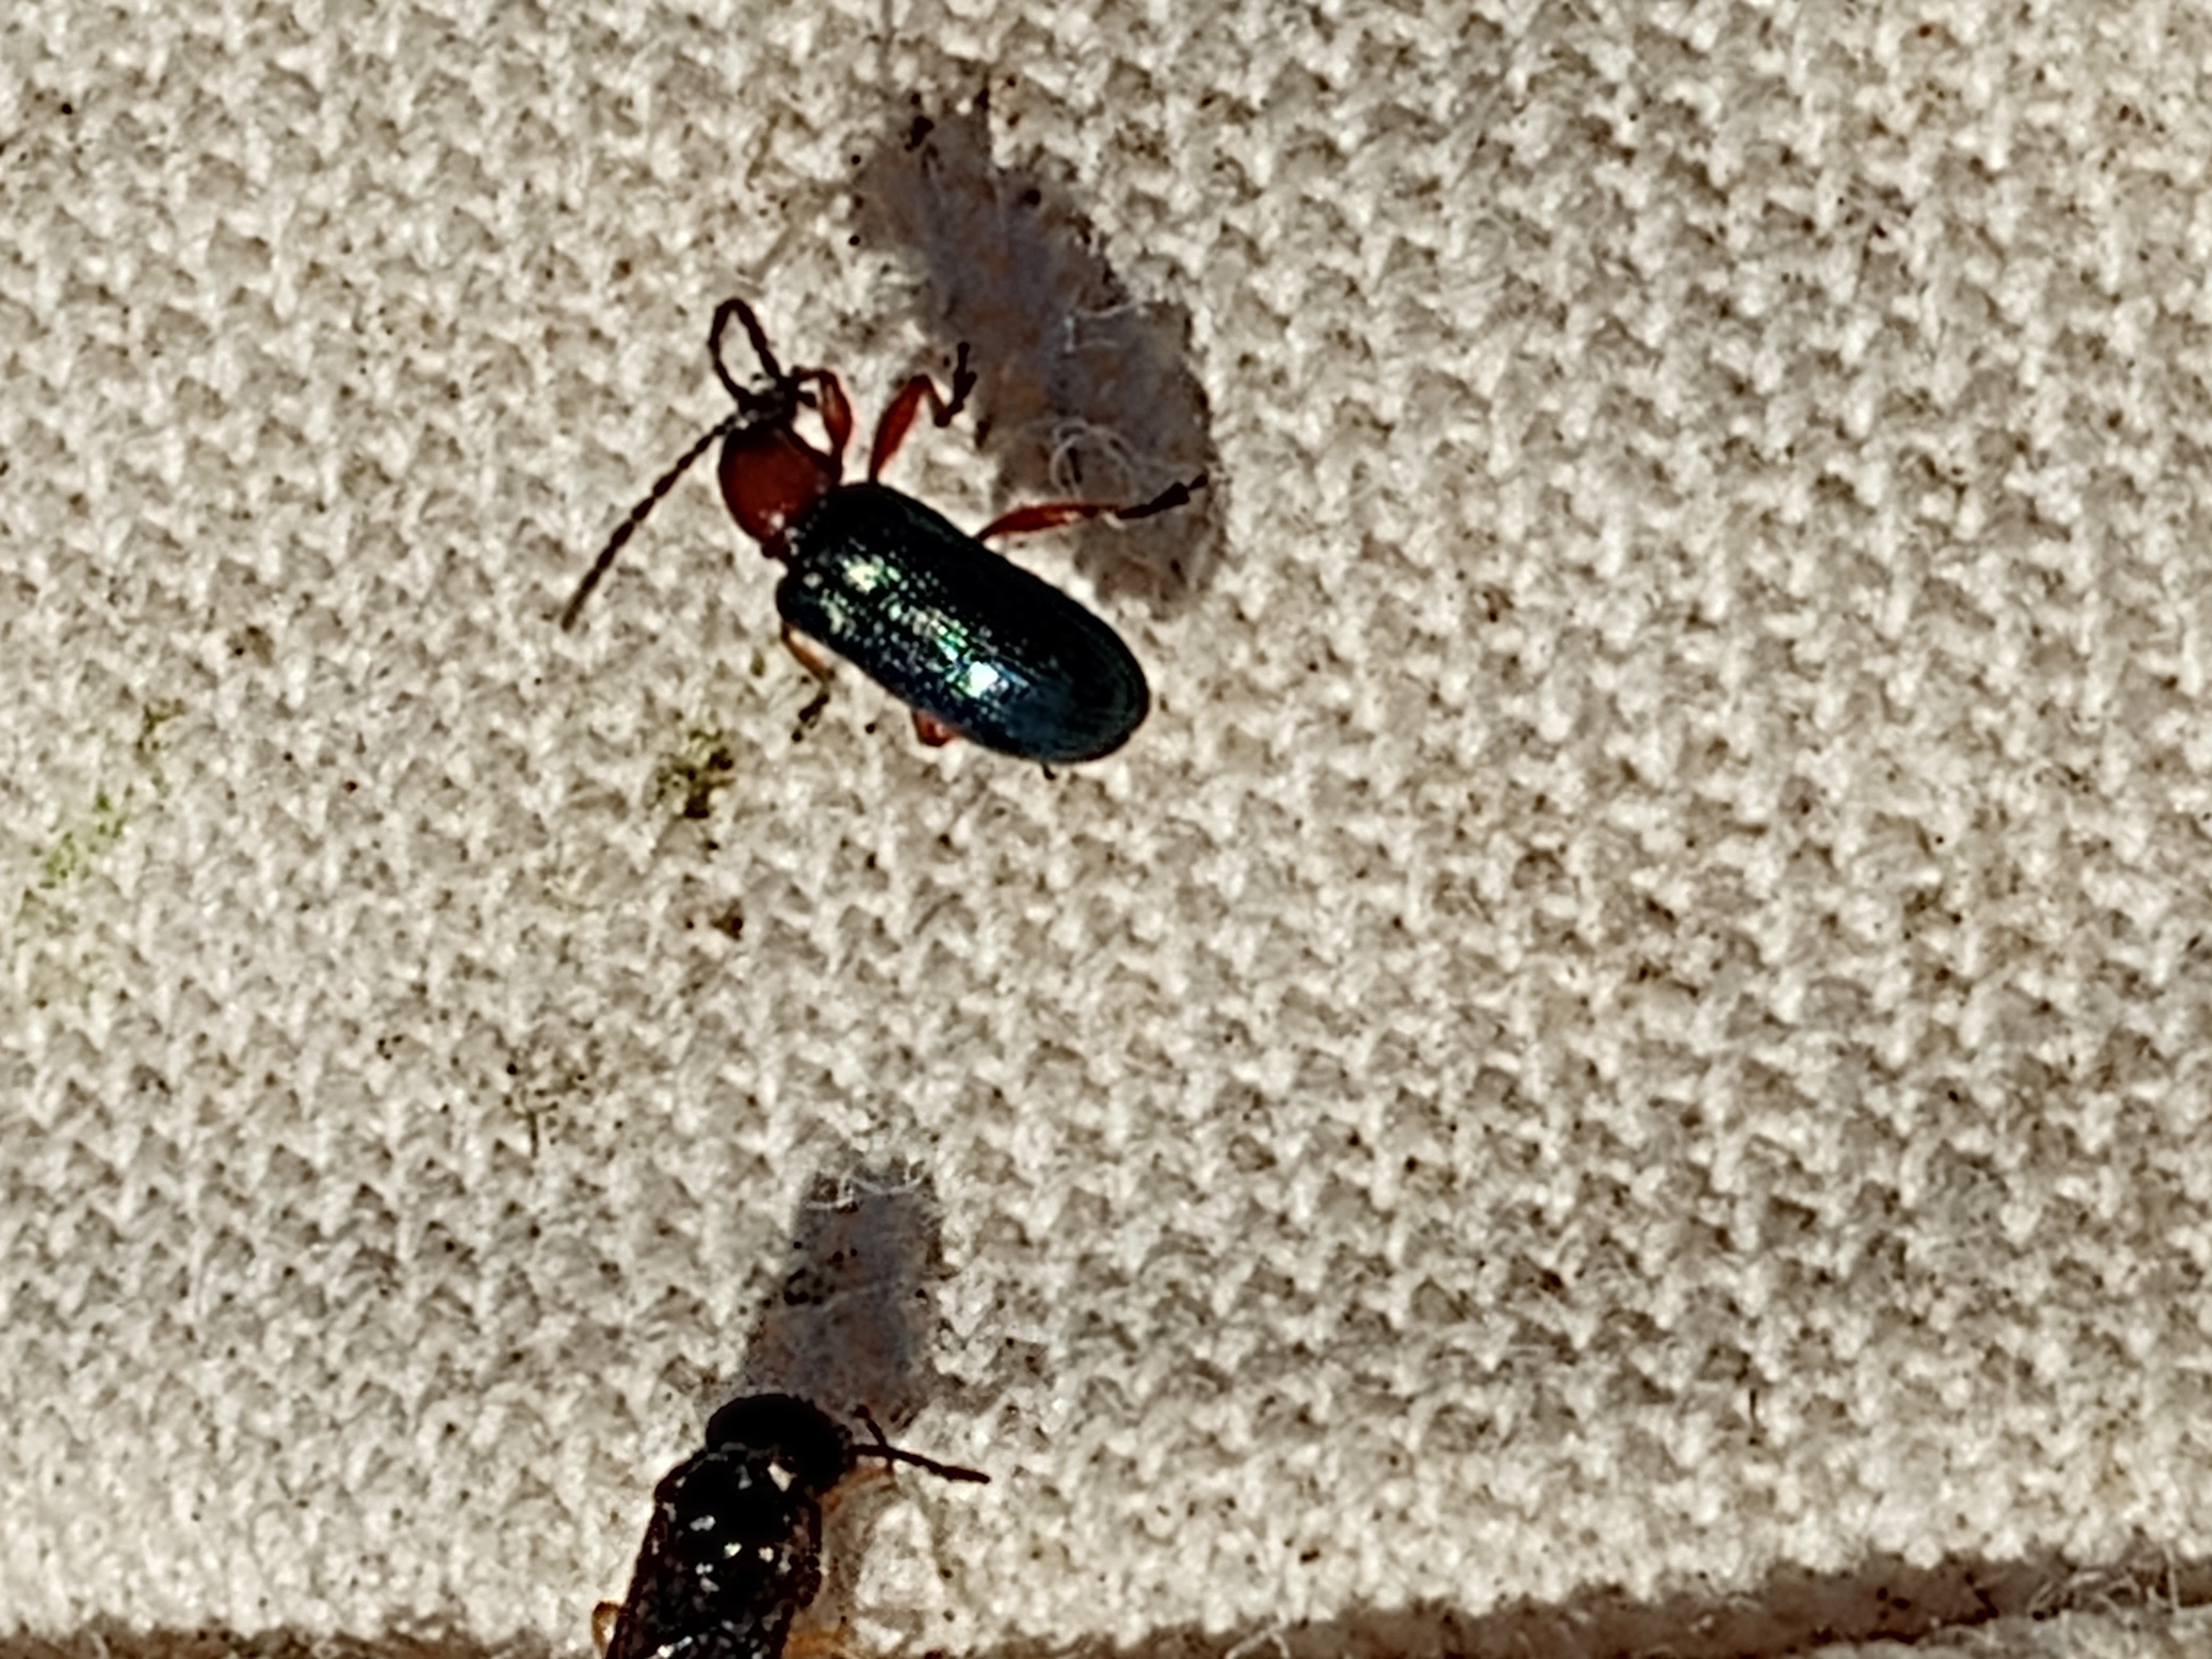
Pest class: cereal_leaf_beetle